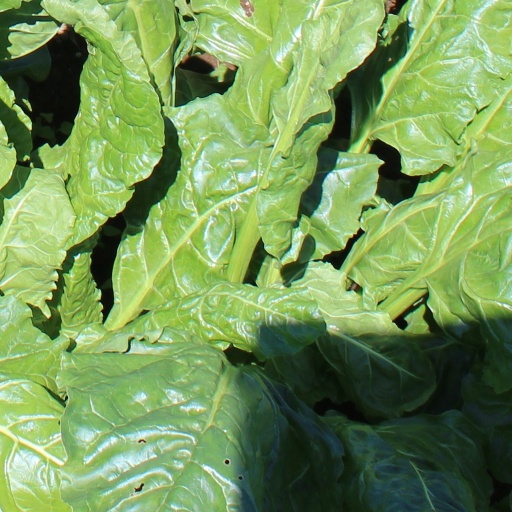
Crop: sugar beet